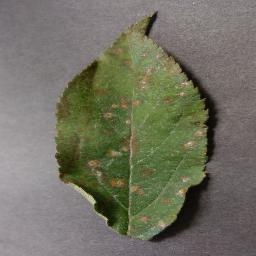
Label: Apple___Cedar_apple_rust